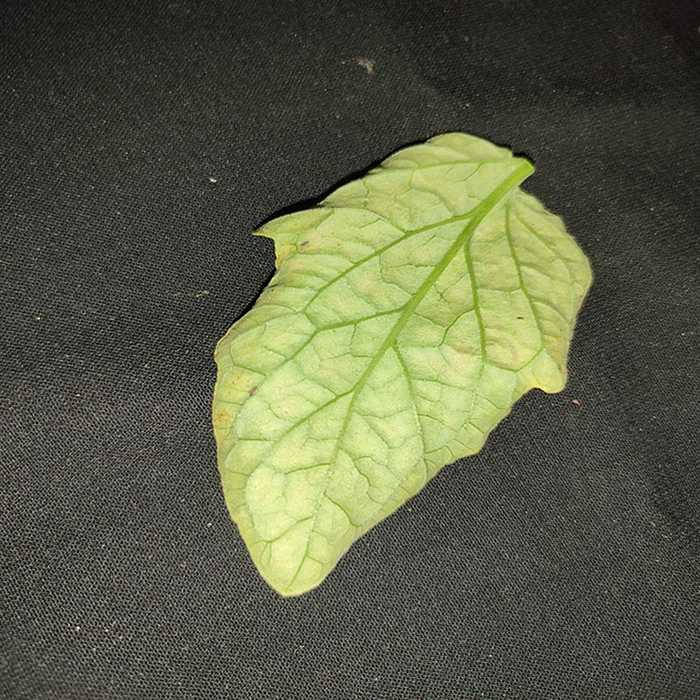
Plant: Tomato
Label: Tomato spotted wilt